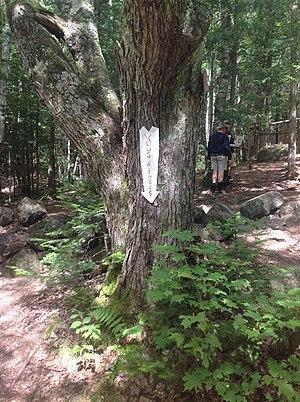
Un signe ""Vous êtes ici"" au Camp Olier, Sainte-Anne-des-Lacs, QC, Canada. Le signe se trouve sur un arbre adjacent à un sentier."
« Vous êtes ici » est une mention traditionnellement portée sur les cartes implantées à un endroit fixe, afin d'indiquer la position de la carte sur l'espace qu'elle décrit. Toute personne lisant la carte étant nécessairement au même endroit que celle-ci, cette indication permet aux lecteurs de savoir rapidement leur position sur la carte, et donc de déterminer plus facilement leur itinéraire pour atteindre leur but.